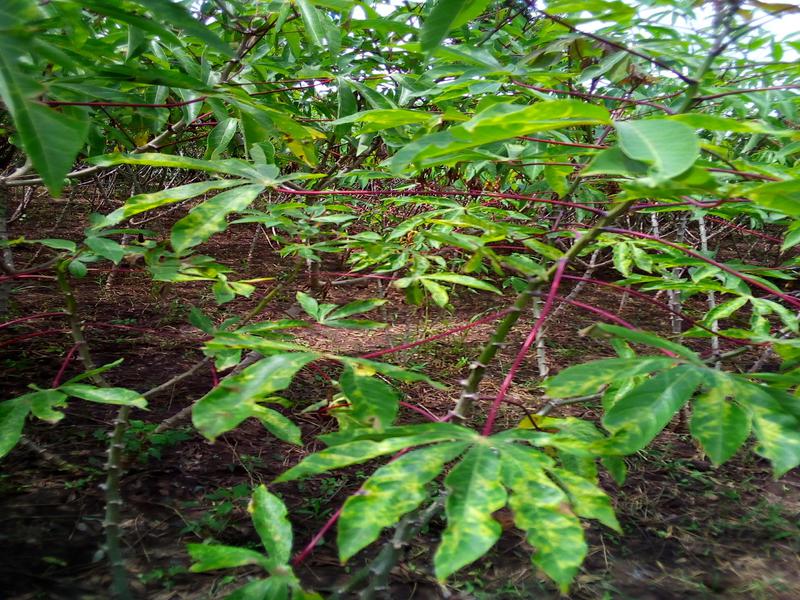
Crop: cassava
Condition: mosaic_disease